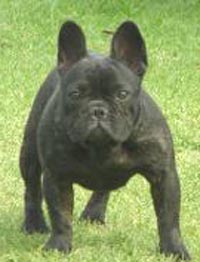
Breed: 1121-n000002-French_bulldog